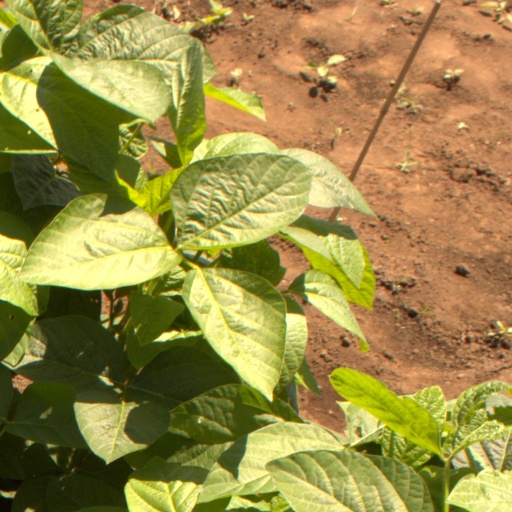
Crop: soybean